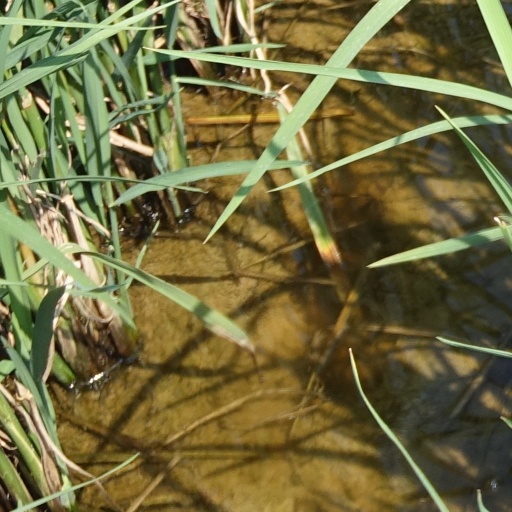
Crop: rice